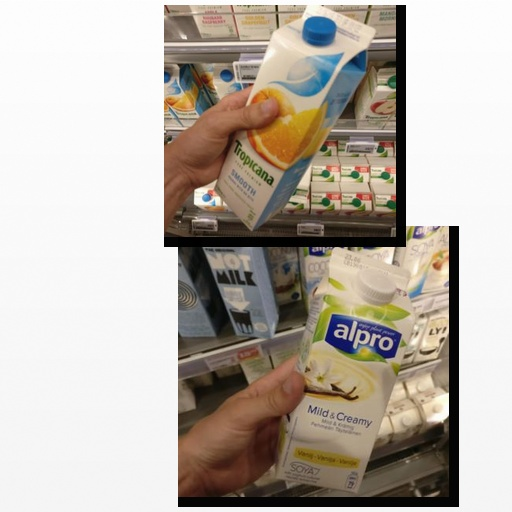
Food items: mixed_juice, vanilla_soy_yogurt